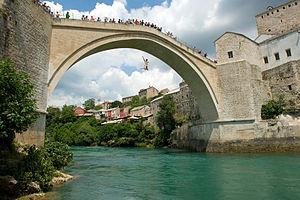
Cette Liste de ponts de Bosnie-Herzégovine a pour vocation de présenter une liste de ponts remarquables de Bosnie-Herzégovine, tant par leurs caractéristiques dimensionnelles, que par leur intérêt architectural ou historique.
Le présent article recense une liste de ponts remarquables par leurs caractéristiques dimensionnelles ou présentant un intérêt architectural ou historique. Les records cités sont établis dans l'état actuel des connaissances. Ils sont susceptibles d'être modifiés par l'ajout d'informations inconnues jusqu'alors ou par la construction de nouveaux ouvrages.
Un pont est une construction qui permet de franchir un obstacle naturel ou artificiel en passant par-dessus. Le franchissement supporte le passage d'humains et de véhicules dans le cas d'un pont routier, ou d'eau dans le cas d'un aqueduc. On désigne également comme écoduc ou écopont, des passages construits ou « réservés » dans un milieu aménagé, pour permettre aux espèces animales, végétales, fongiques, etc. de traverser des obstacles construits par l'être humain ou résultant de ses activités. Les ponts font partie de la famille des ouvrages d'art. Leur construction relève du génie civil.